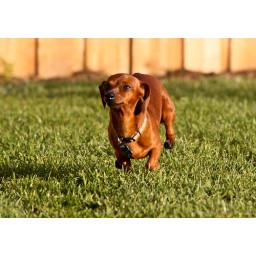
The dog running around in the backyard